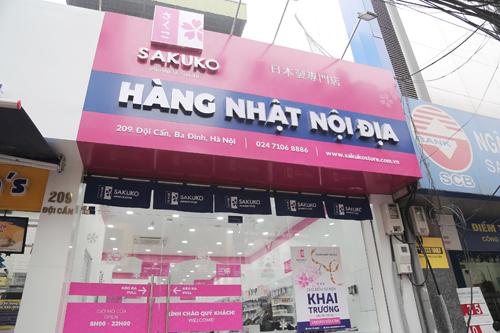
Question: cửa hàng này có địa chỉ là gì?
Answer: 209, đội cấn, ba đình, hà nội